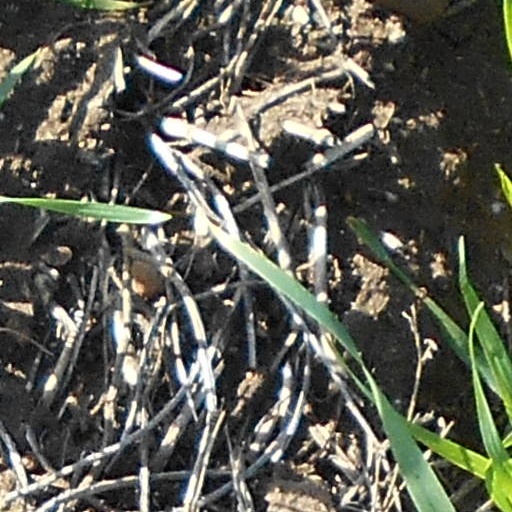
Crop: wheat